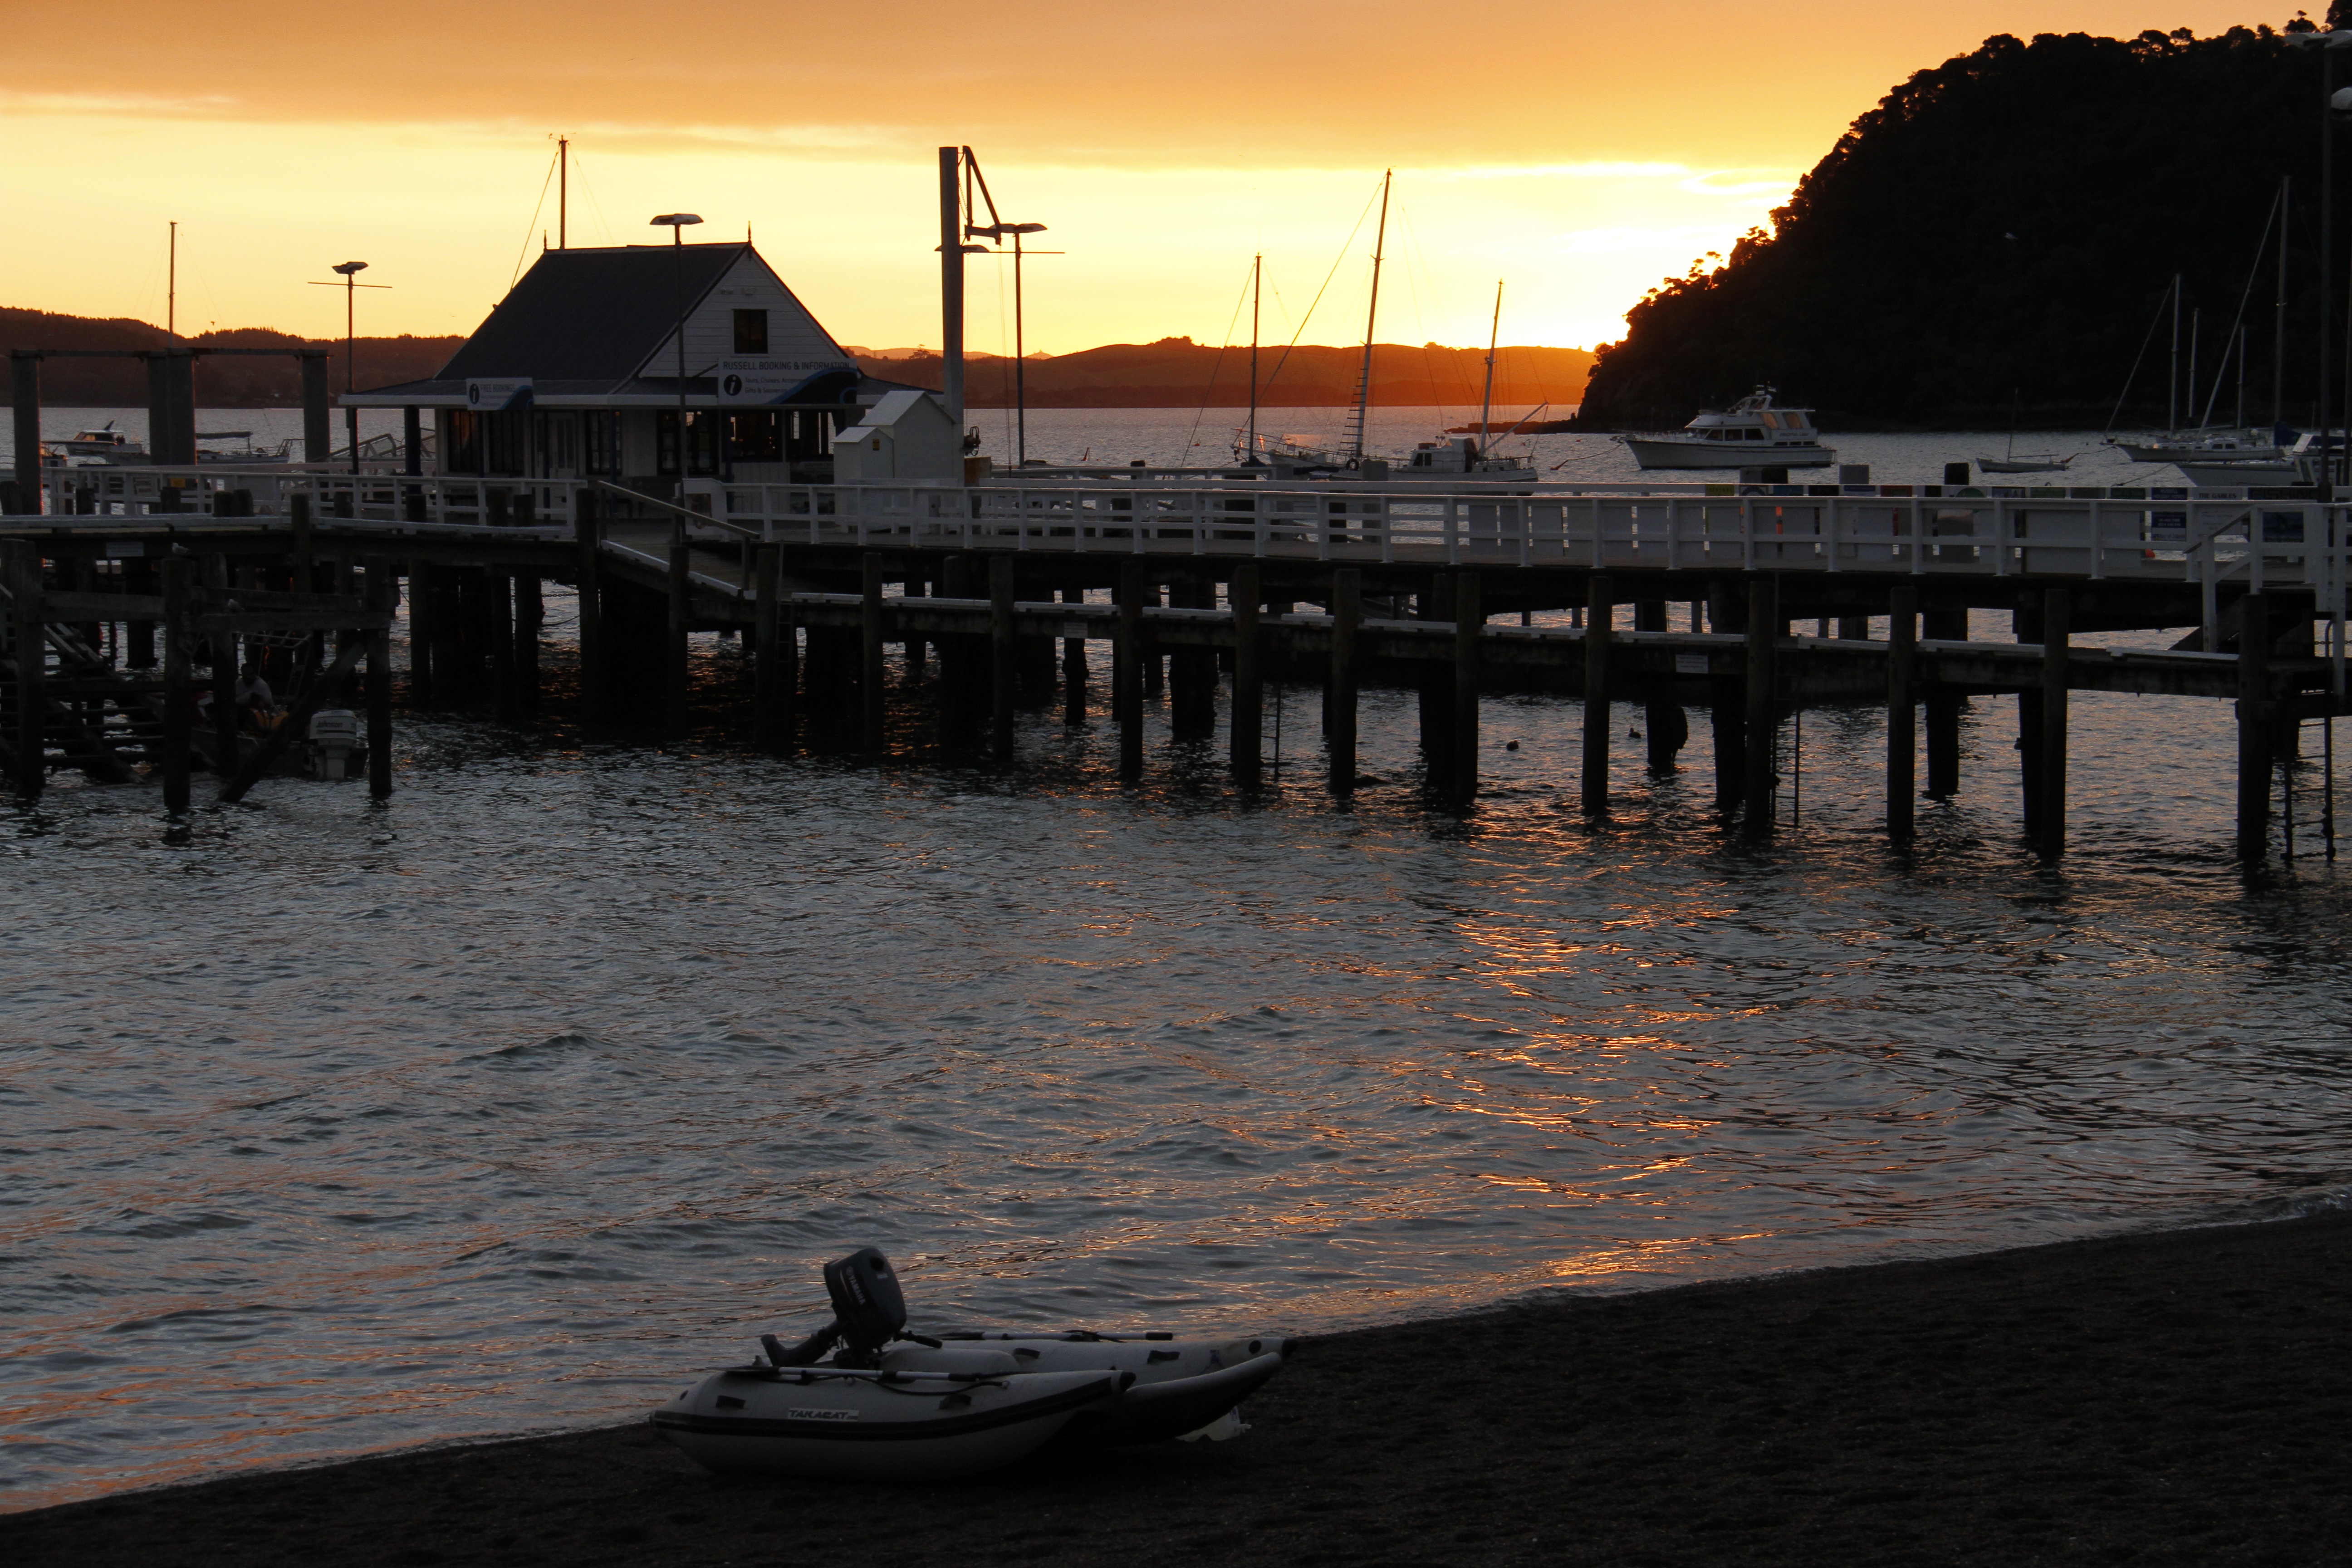
beach, landscape, sea, coast, water, nature, outdoor, ocean, dock, sky, sunrise, sunset, sunlight, morning, shore, wave, view, dawn, pier, vacation, travel, dusk, environment, evening, orange, golden, reflection, red, vehicle, tranquil, scenic, peaceful, natural, scenery, holiday, calm, bay, island, lifestyle, boats, scene, wharf